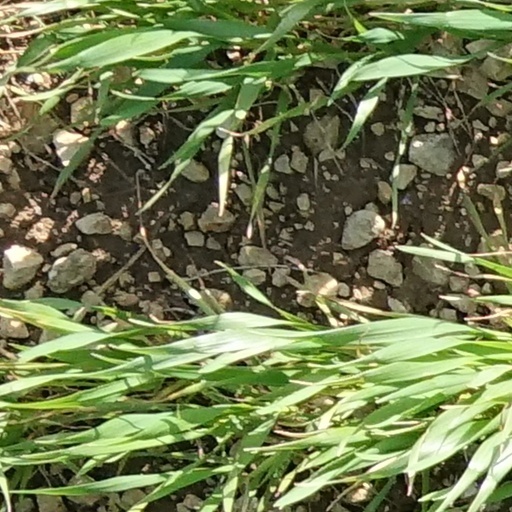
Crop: wheat